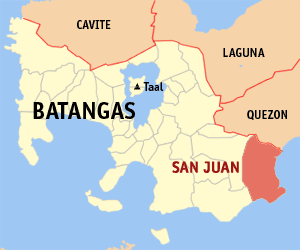
San Juan est une municipalité de la province de Batangas.